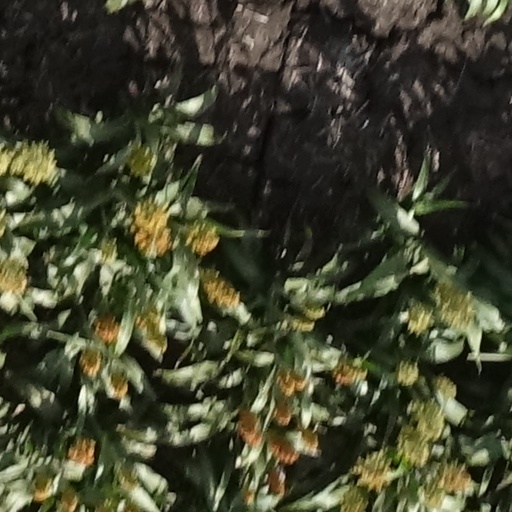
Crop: sorghum